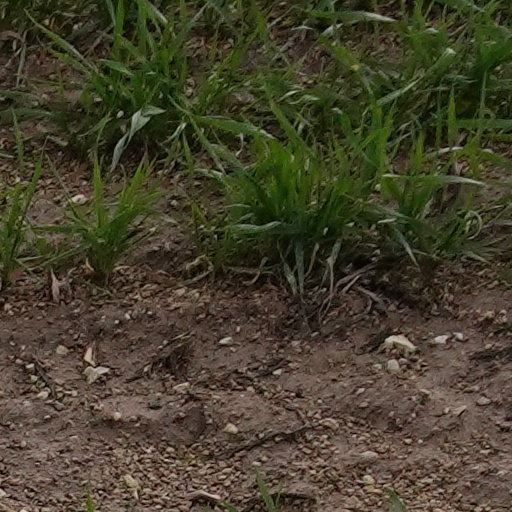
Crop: wheat